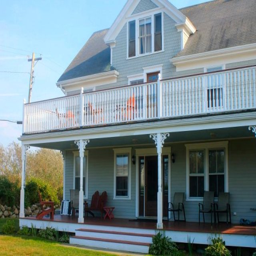
the house we stayed at .